Call of Duty: Infinite Warfare

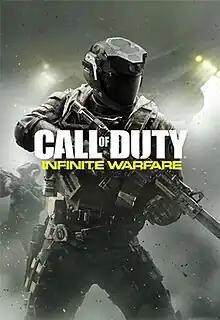

Call of Duty: Infinite Warfare is a 2016 first-person shooter game developed by Infinity Ward and published by Activision. It is the thirteenth installment in the "Call of Duty" series and was released worldwide for PlayStation 4, Windows, and Xbox One on November 4, 2016.